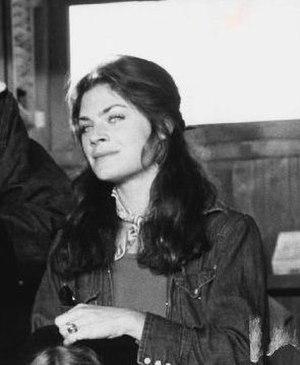
Meg Foster [mɛɡ ˈfɔstɚ] est une actrice américaine née le 10 mai 1948 à Reading, Pennsylvanie.